Once in Trubchevsk

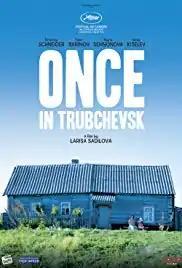
Film poster

Once in Trubchevsk is a 2019 Russian drama film directed by Larisa Sadilova. It was screened in the Un Certain Regard section at the 2019 Cannes Film Festival.